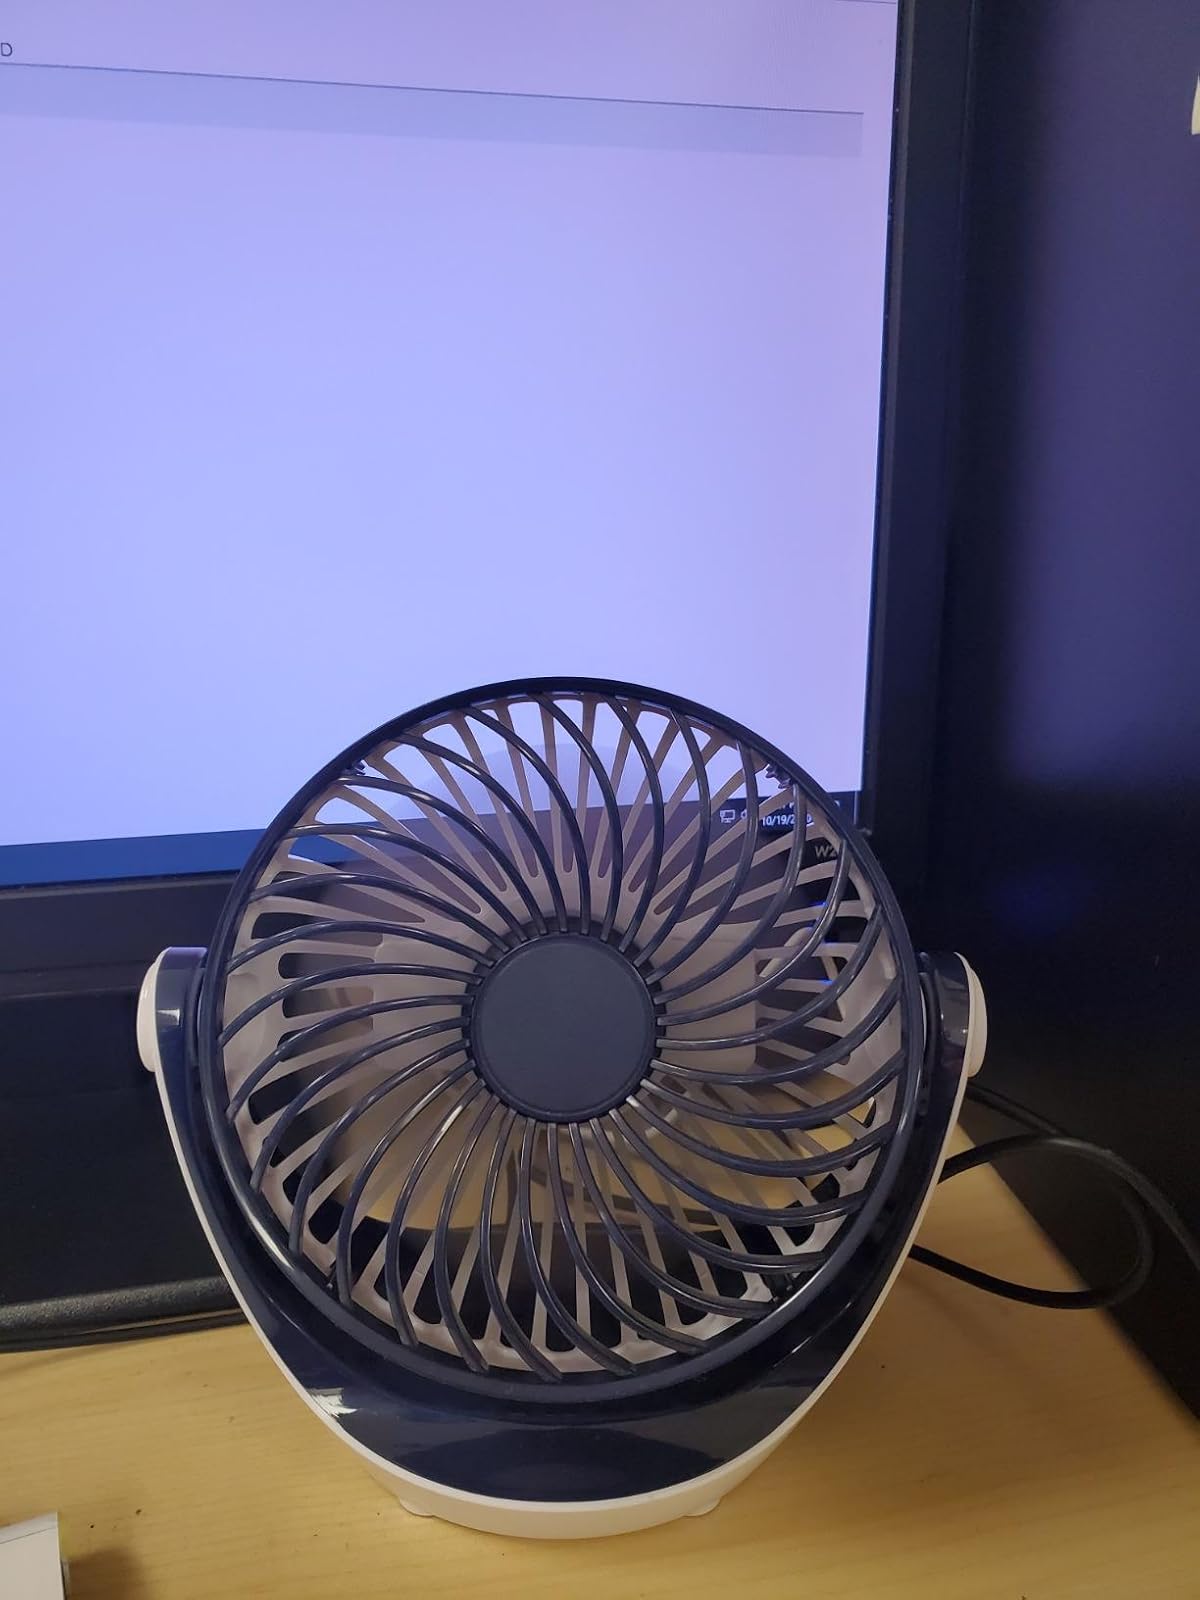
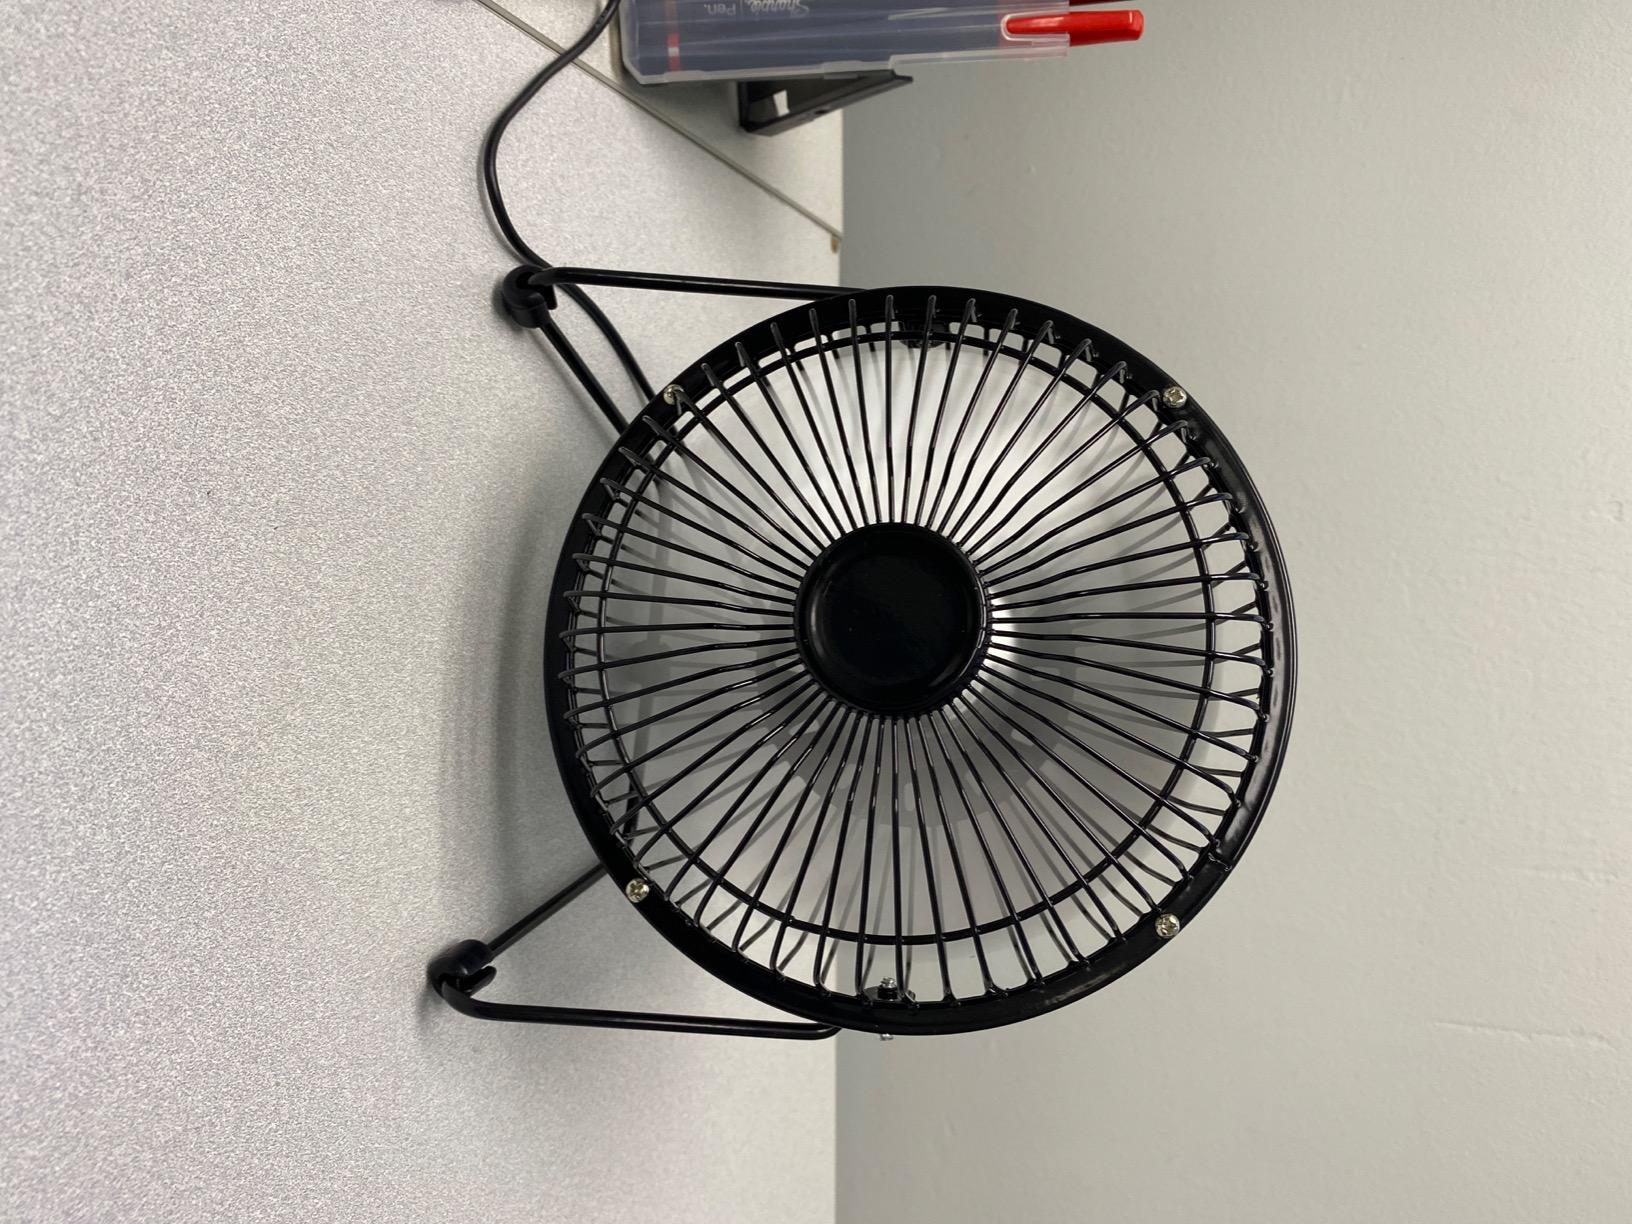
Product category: fan
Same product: no